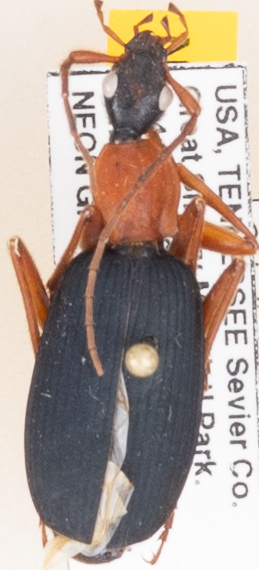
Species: Galerita bicolor
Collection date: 2019-06-25
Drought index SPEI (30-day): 0.13
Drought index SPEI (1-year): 2.09
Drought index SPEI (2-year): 2.09